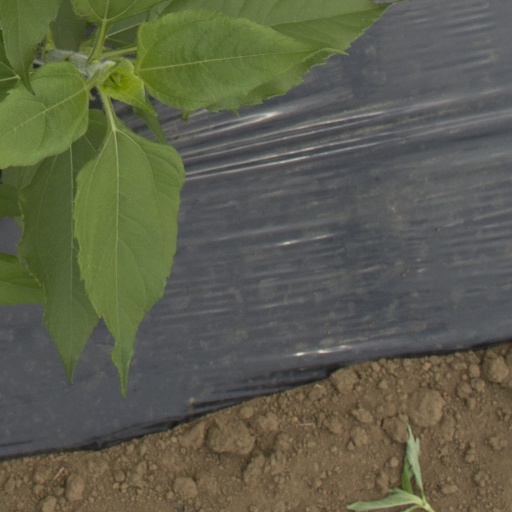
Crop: Jerusalem artichoke